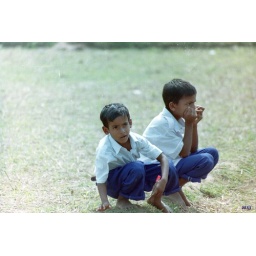
Two boys in a school field Sylhet BangladeshTaken long time ago on 35mm film camera scanned negative to digital